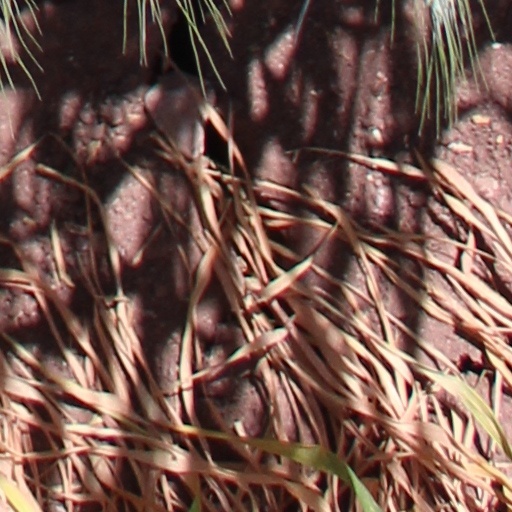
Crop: wheat